Sakaki Hyakusen

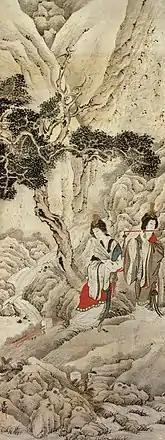
Two Chinese Ladies by a Stream

Sakaki Hyakusen, originally Shin'en (Japanese: 彭城 百川; (11 December 1697, in Nagoya – 2 October 1752, in Kyōto) was a Japanese painter in the nanga style. His other art names included Hōshū (蓬洲), Senkan (僊観) and Hassendō (八仙堂).